Buckingham Fountain

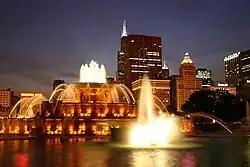
Buckingham Fountain

The fountain area has been called Chicago's front door, since it is located in the center of Grant Park, the city's front yard near the intersection of Columbus Drive and Ida B. Wells Drive. The fountain itself represents Lake Michigan, with four sets of sea horses (two per set) symbolizing the four states—Illinois, Wisconsin, Michigan and Indiana—that border the lake. The fountain was designed by beaux arts architect Edward H. Bennett. The statues were created by the French sculptor Marcel F. Loyau. The design of the fountain was inspired by the "Bassin de Latone" and modeled after Latona Fountain at Versailles.